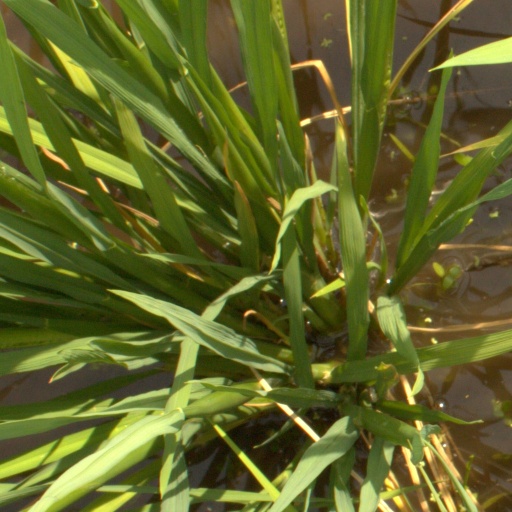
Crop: rice